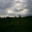
Label: plain